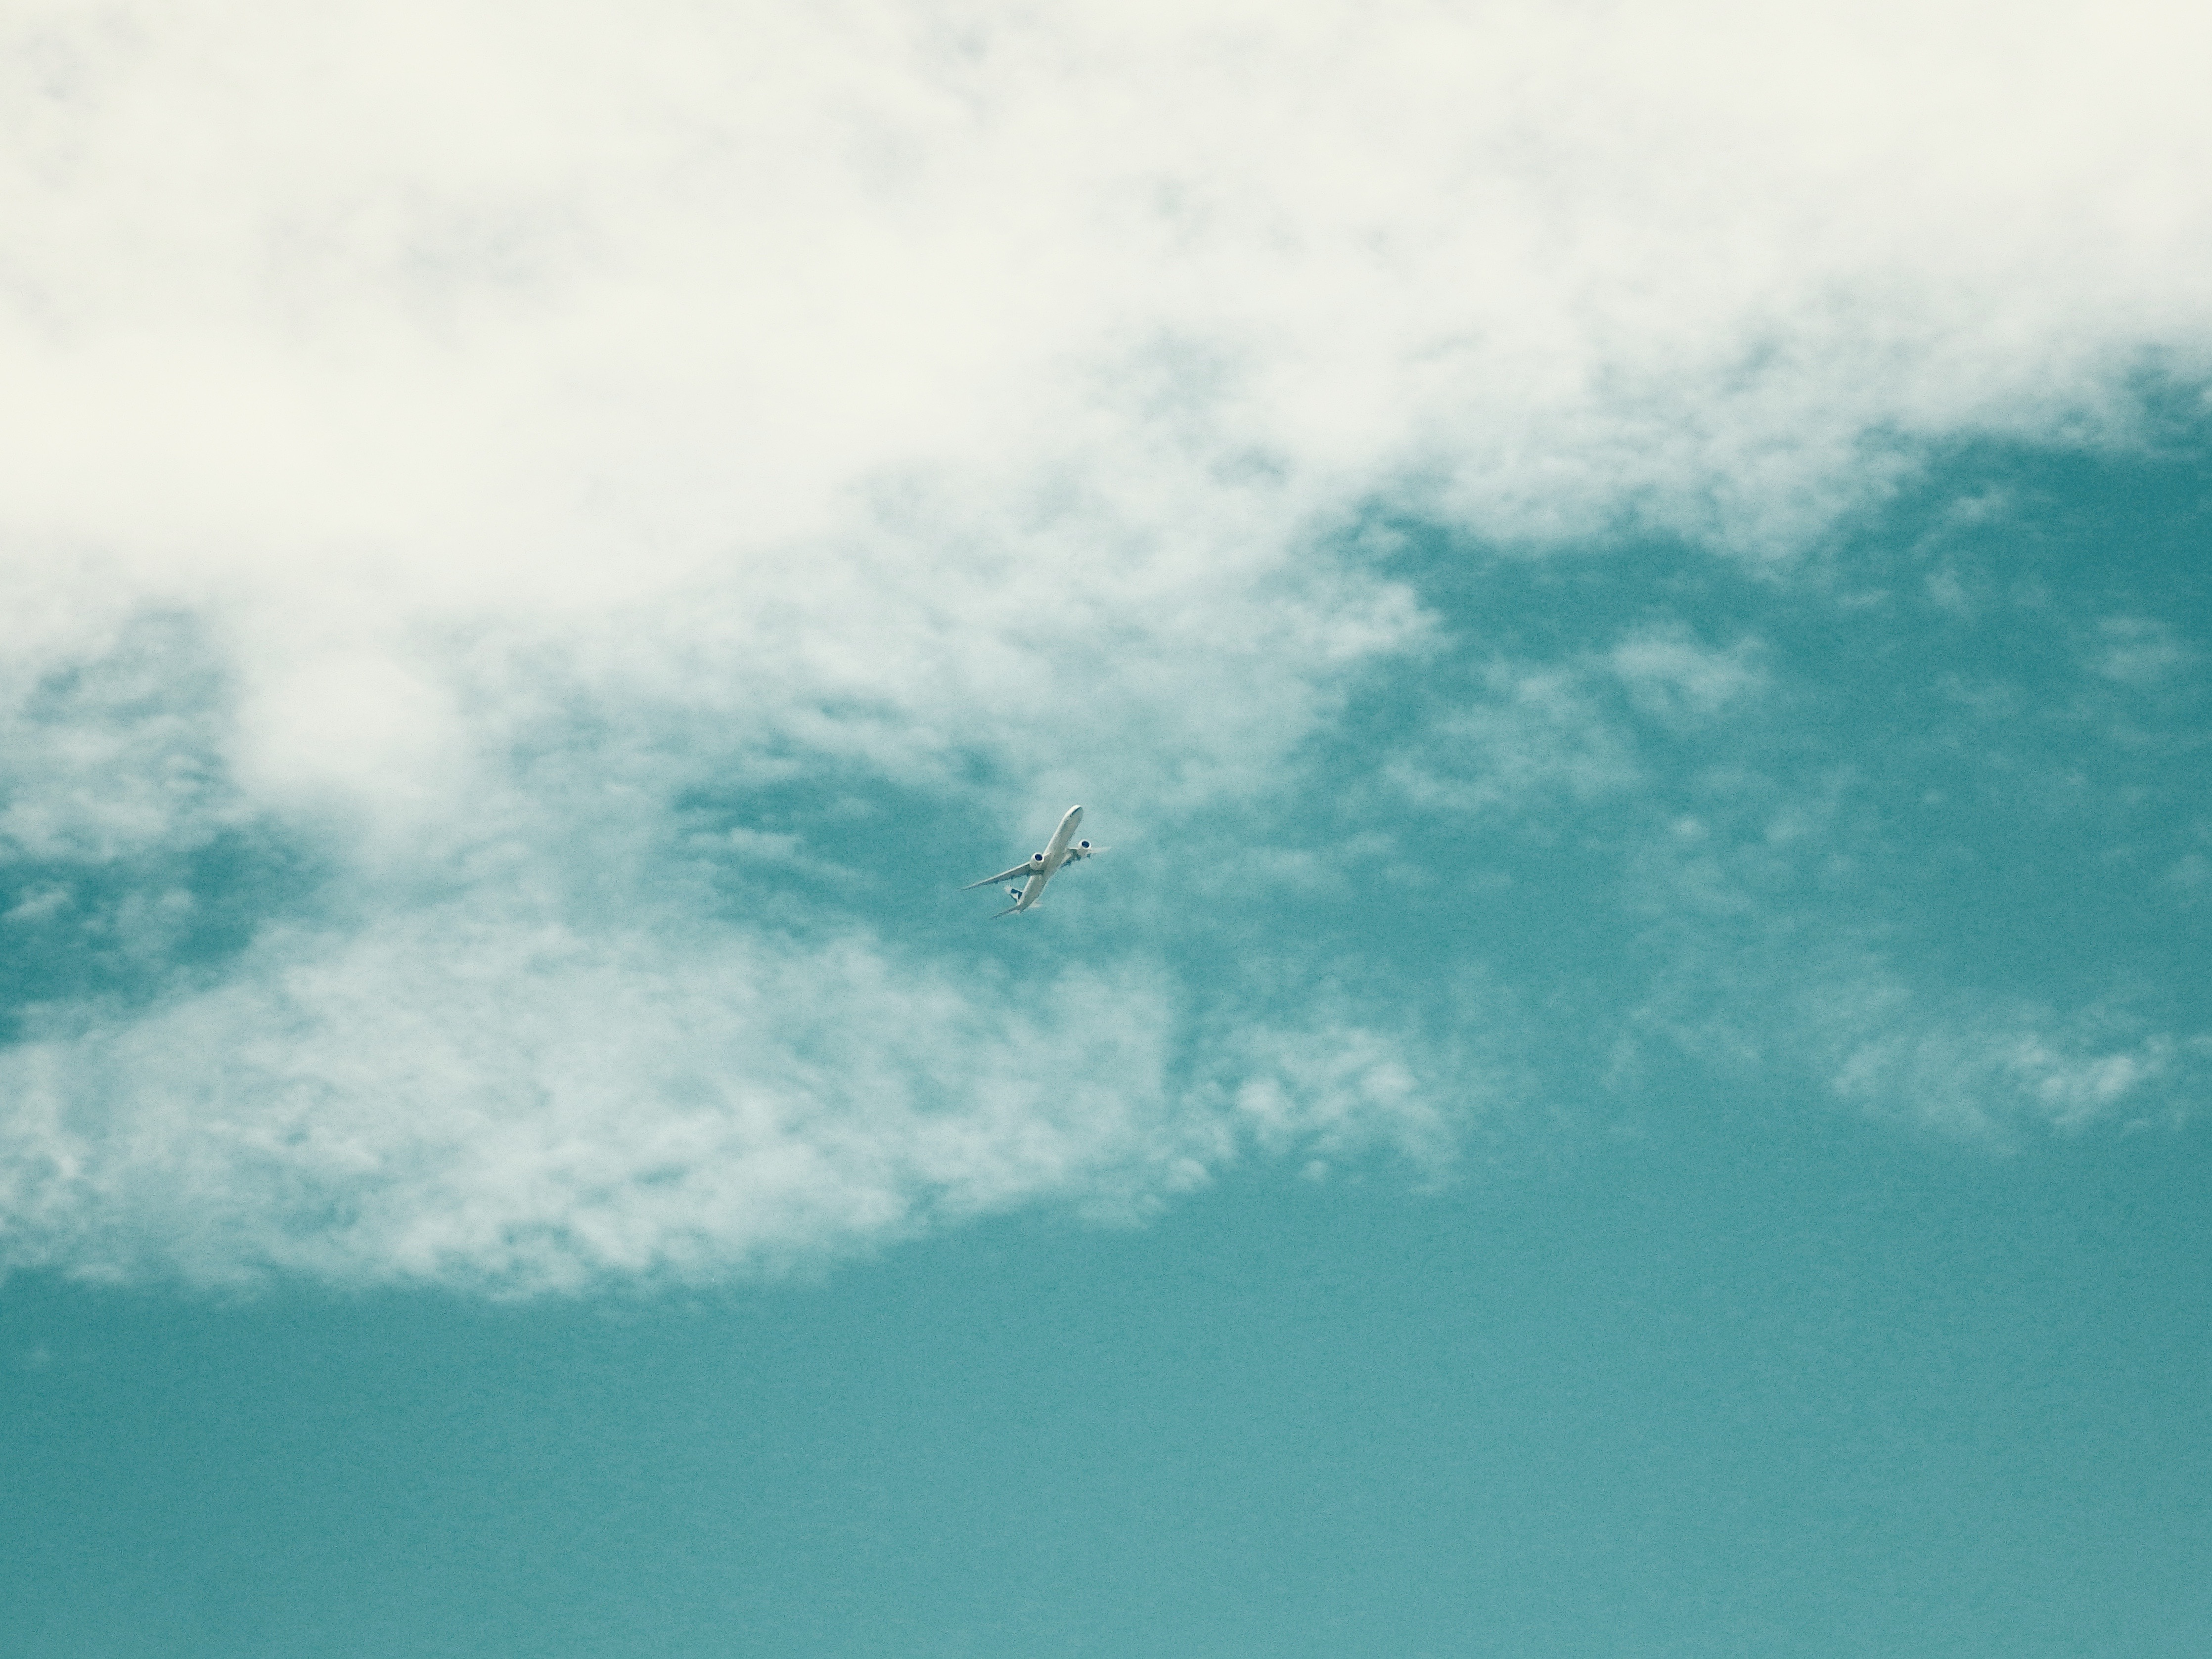
sea, bird, wing, cloud, sky, airplane, flight, clouds, atmosphere of earth